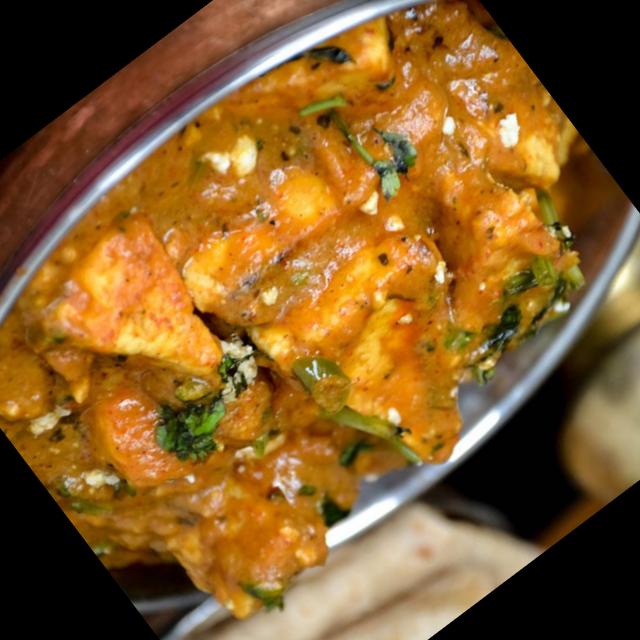
Dish: chapati